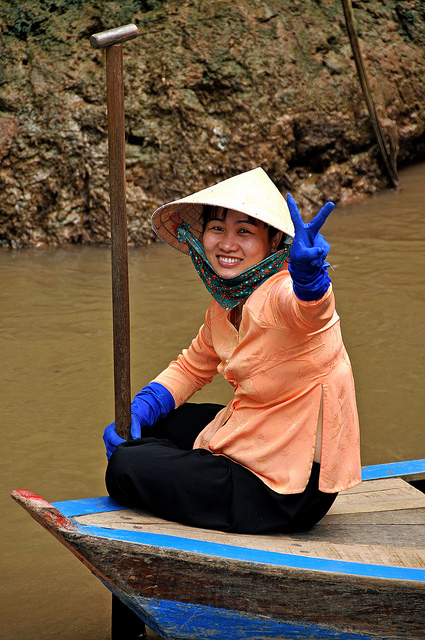
A woman is sitting on a wooden boat giving the peace sign

A woman on the end of the boat doing a peace sign to the camera.

A Chinese lady on a boat wearing a Chinaman hat

A woman wearing a straw hat sitting on the front of a boat.